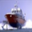
Label: ship